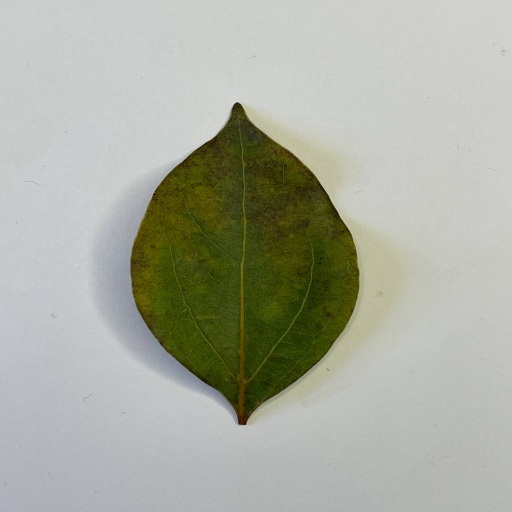
Species: Camphor
Leaf condition: Bacterial Spot